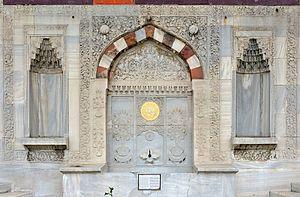
Fontaine d'Ahmed III au Palais de Topkapıà Istanbul en Turkey.